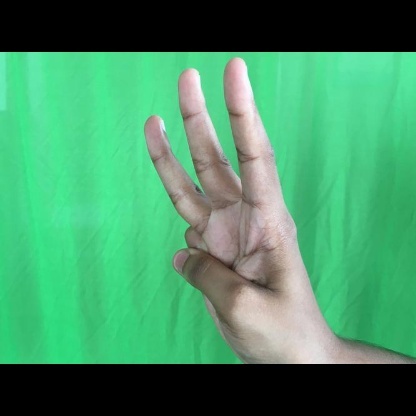
Mudra: Trishulam